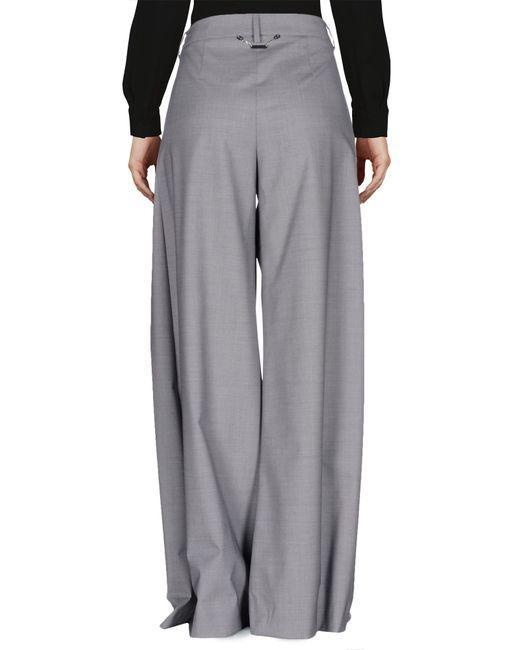
Schwarzes Langarmhemd mit langer grauer voller Hose für Frauen